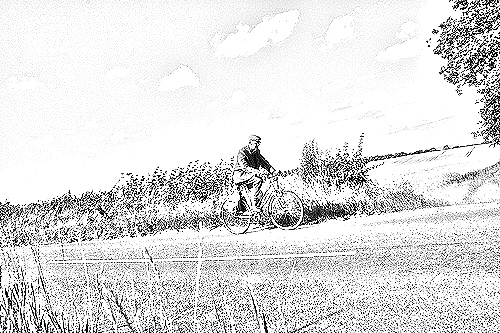
Portrait style: Sketch Portrait